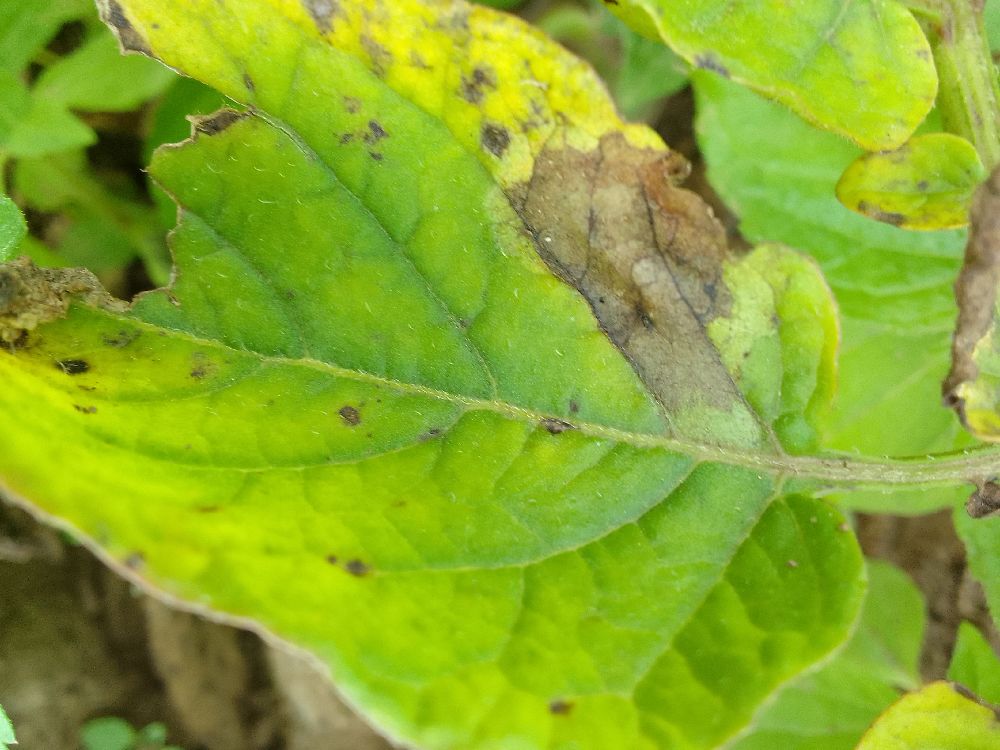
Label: Early blight